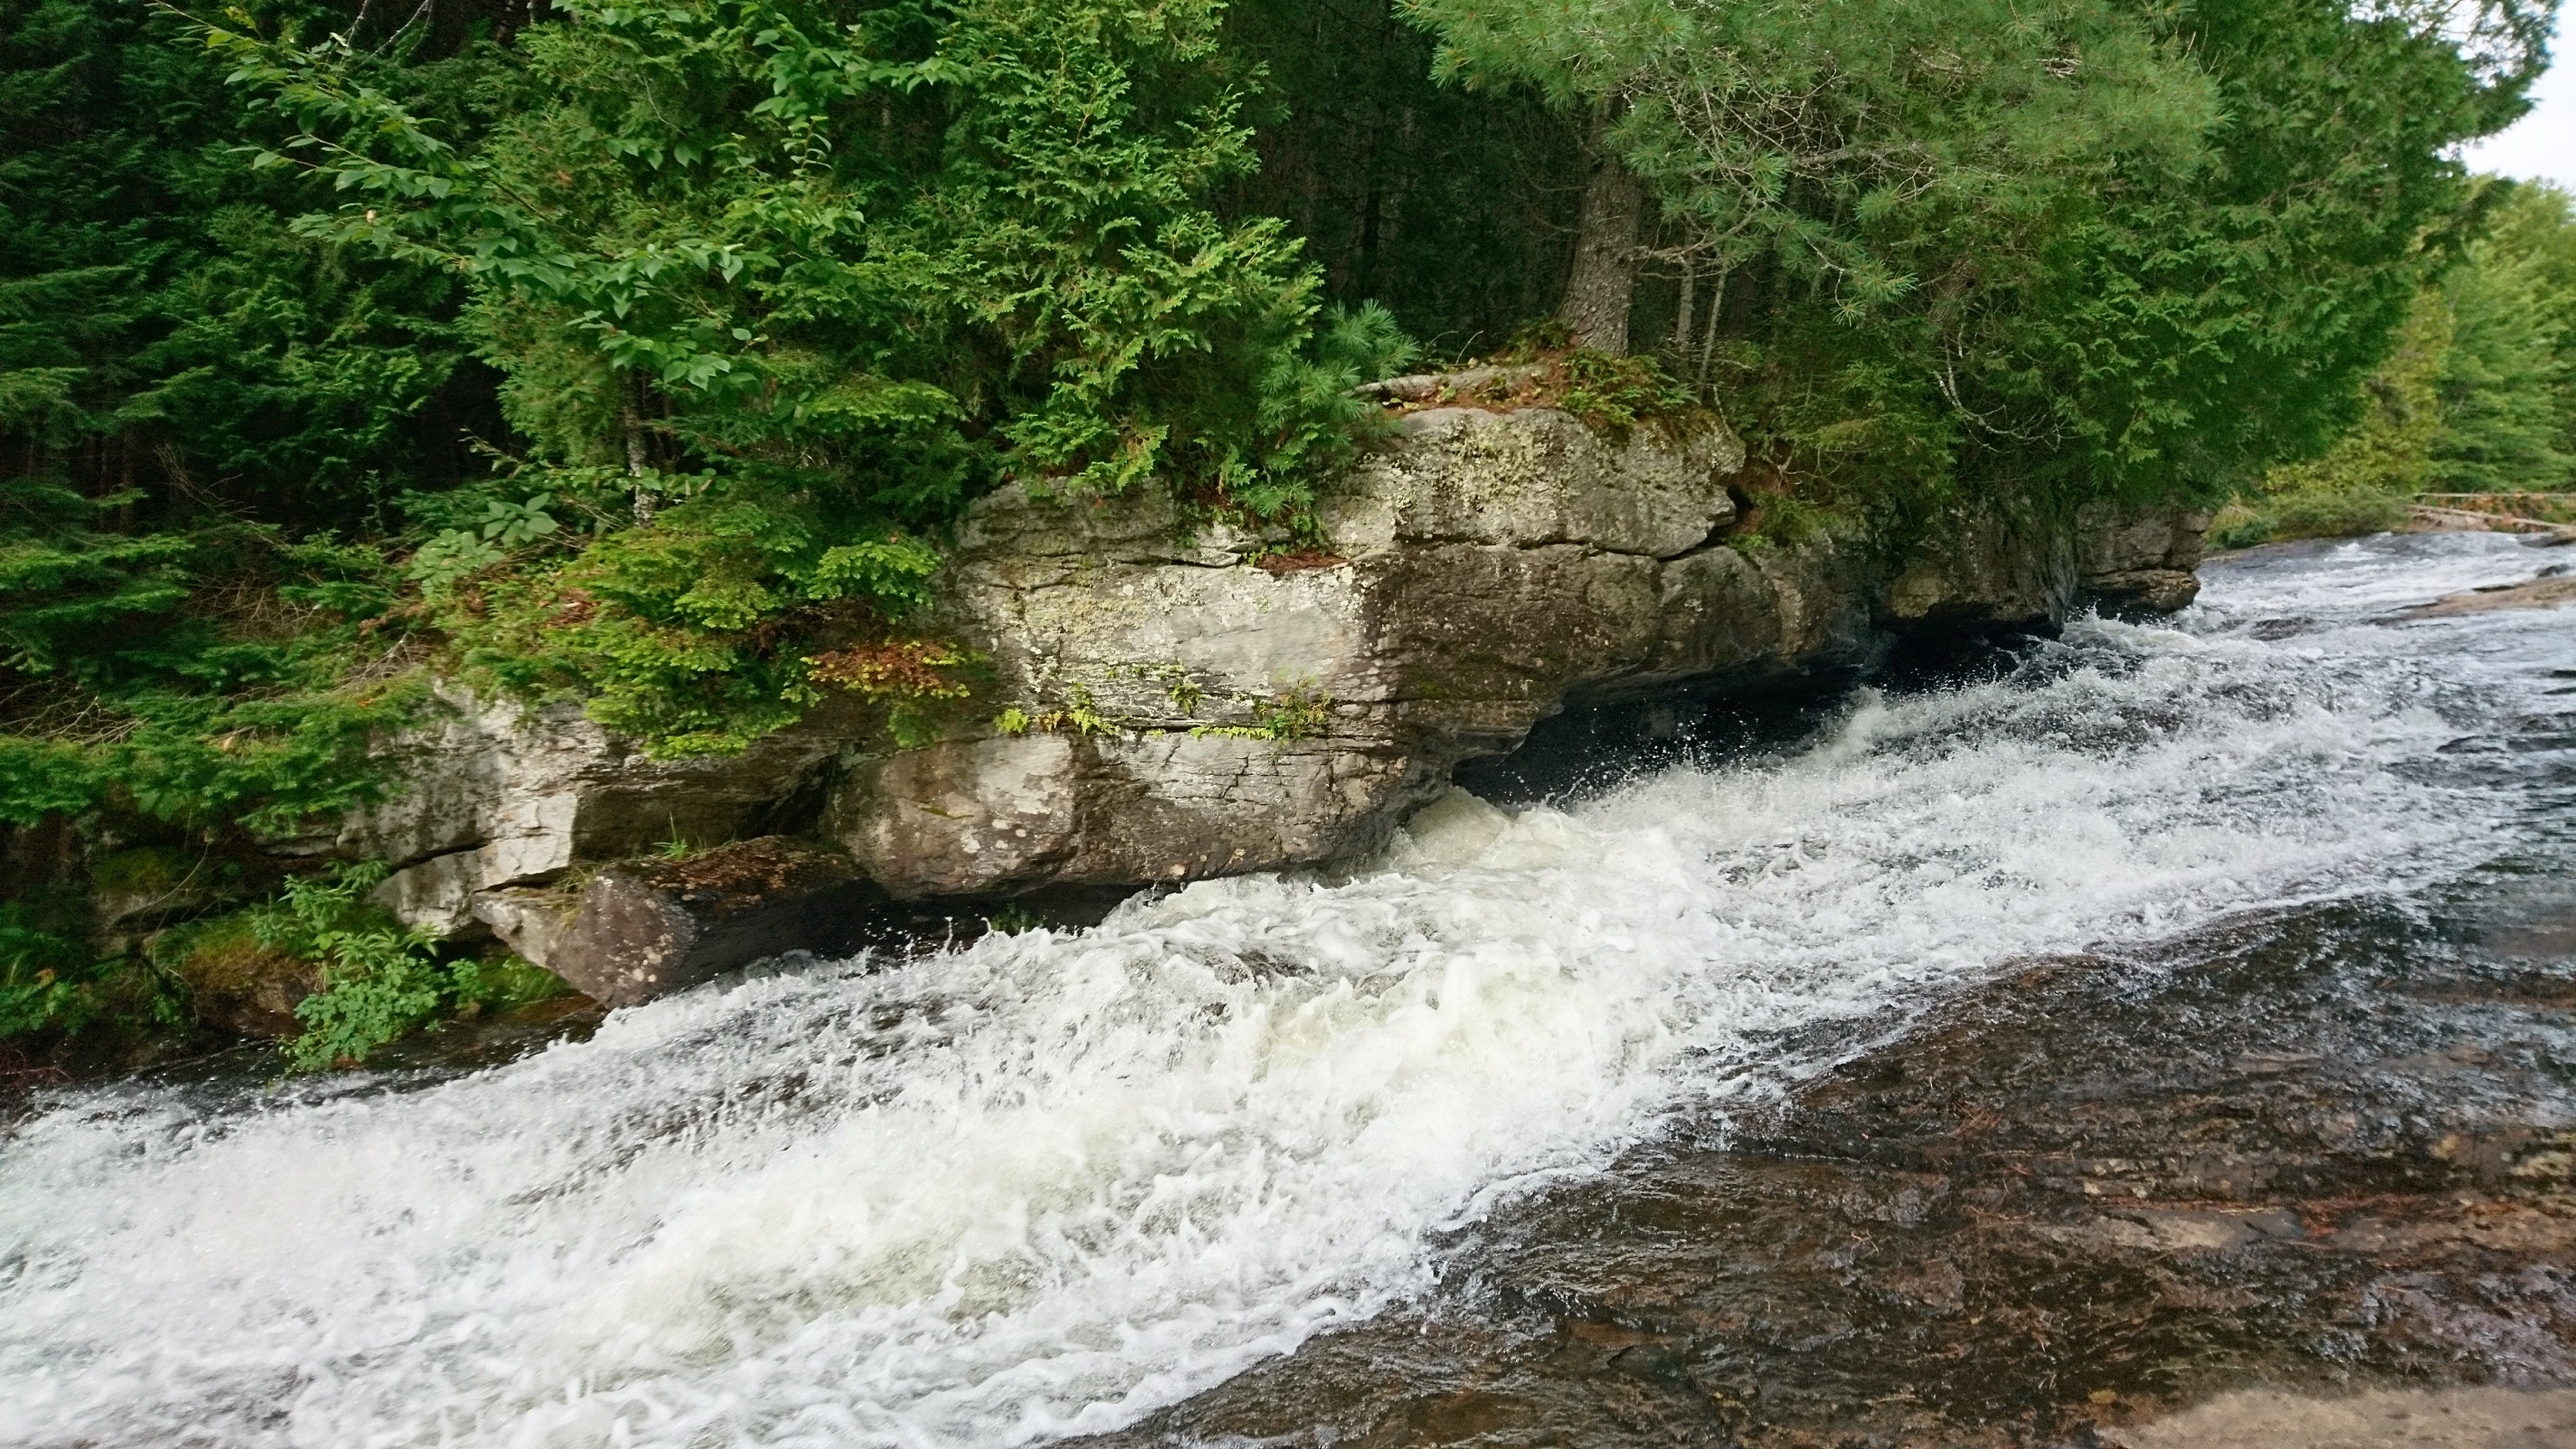
water resources, body of water, water, watercourse, nature, rapid, stream, river, natural landscape, nature reserve, vegetation, mountain river, bank, creek, riparian zone, state park, biome, waterway, arroyo, geological phenomenon, stream bed, fluvial landforms of streams, waterfall, tributary, rock, riparian forest, water feature, outcrop, landscape, national park, spring, ravine, forest